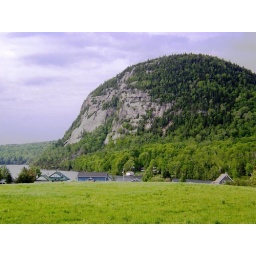
end of the road in Baldwin Mills.....Lyster lake in that area.....low profile shot.....